Toddy shop

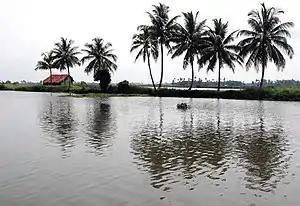

A toddy shop is a drinking establishment seen in some parts of India (particularly Kerala) where palm toddy, a mildly alcoholic beverage made from the sap of palm trees, is served along with food.